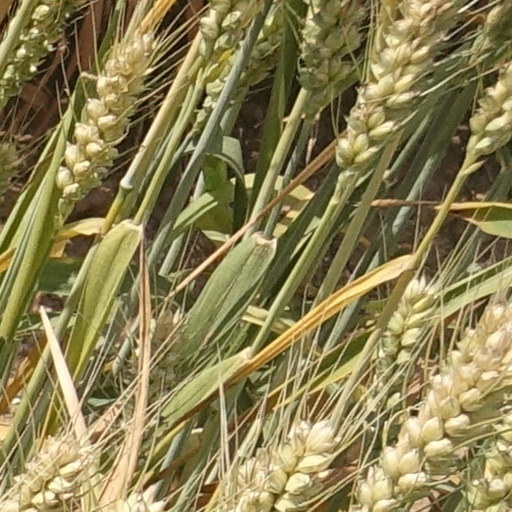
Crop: wheat